My Little Margie

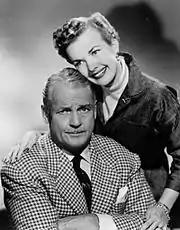
Vern and Margie Albright

Set in New York City, the series stars Gale Storm as 21-year-old Margie Albright and former silent film star Charles Farrell as her widowed father, 50-year-old Vern Albright. They share an apartment at the Carlton Arms Hotel. Vern Albright is the vice president of the investment firm of Honeywell and Todd, where his bosses are George Honeywell (Clarence Kolb) and Westley Todd (George Meader). Roberta Townsend (Hillary Brooke) is Vern's girlfriend, and Margie's boyfriend is Freddy Wilson (Don Hayden). Mrs. Odetts (played by Gertrude Hoffmann on TV, Verna Felton on radio) is the Albrights' next-door neighbor and Margie's sidekick in madcap capers reminiscent of Lucy and Ethel in "I Love Lucy". When Margie realizes she has blundered or gotten into trouble, she makes an odd trilling sound.